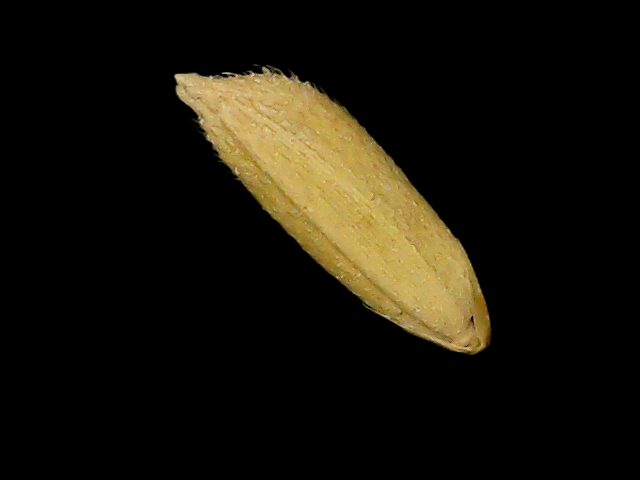
Rice variety: Binadhan17